List of shipwrecks of Cornwall

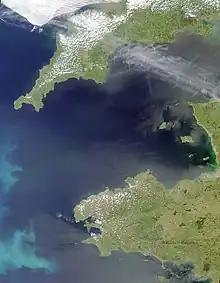
Southwestern England and the English Channel

In 1621 Sir John Killigrew reported “"... a certificate of ye losse of 25 ships there and thereabouts within this dozen or twente years besides a great numbre of others whose ruines lye neare those rocks and cliffs, not knowne of whome or what they weare".”